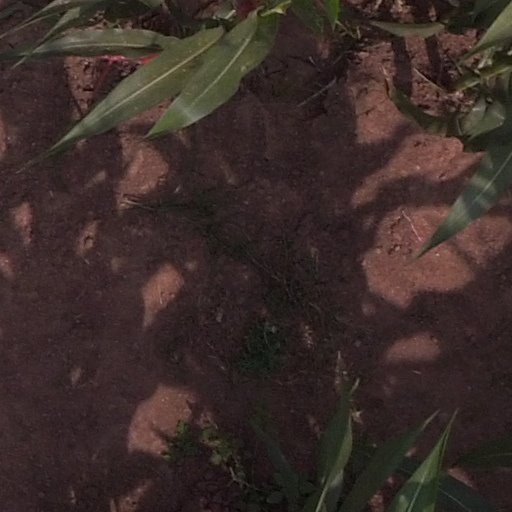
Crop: maize; corn